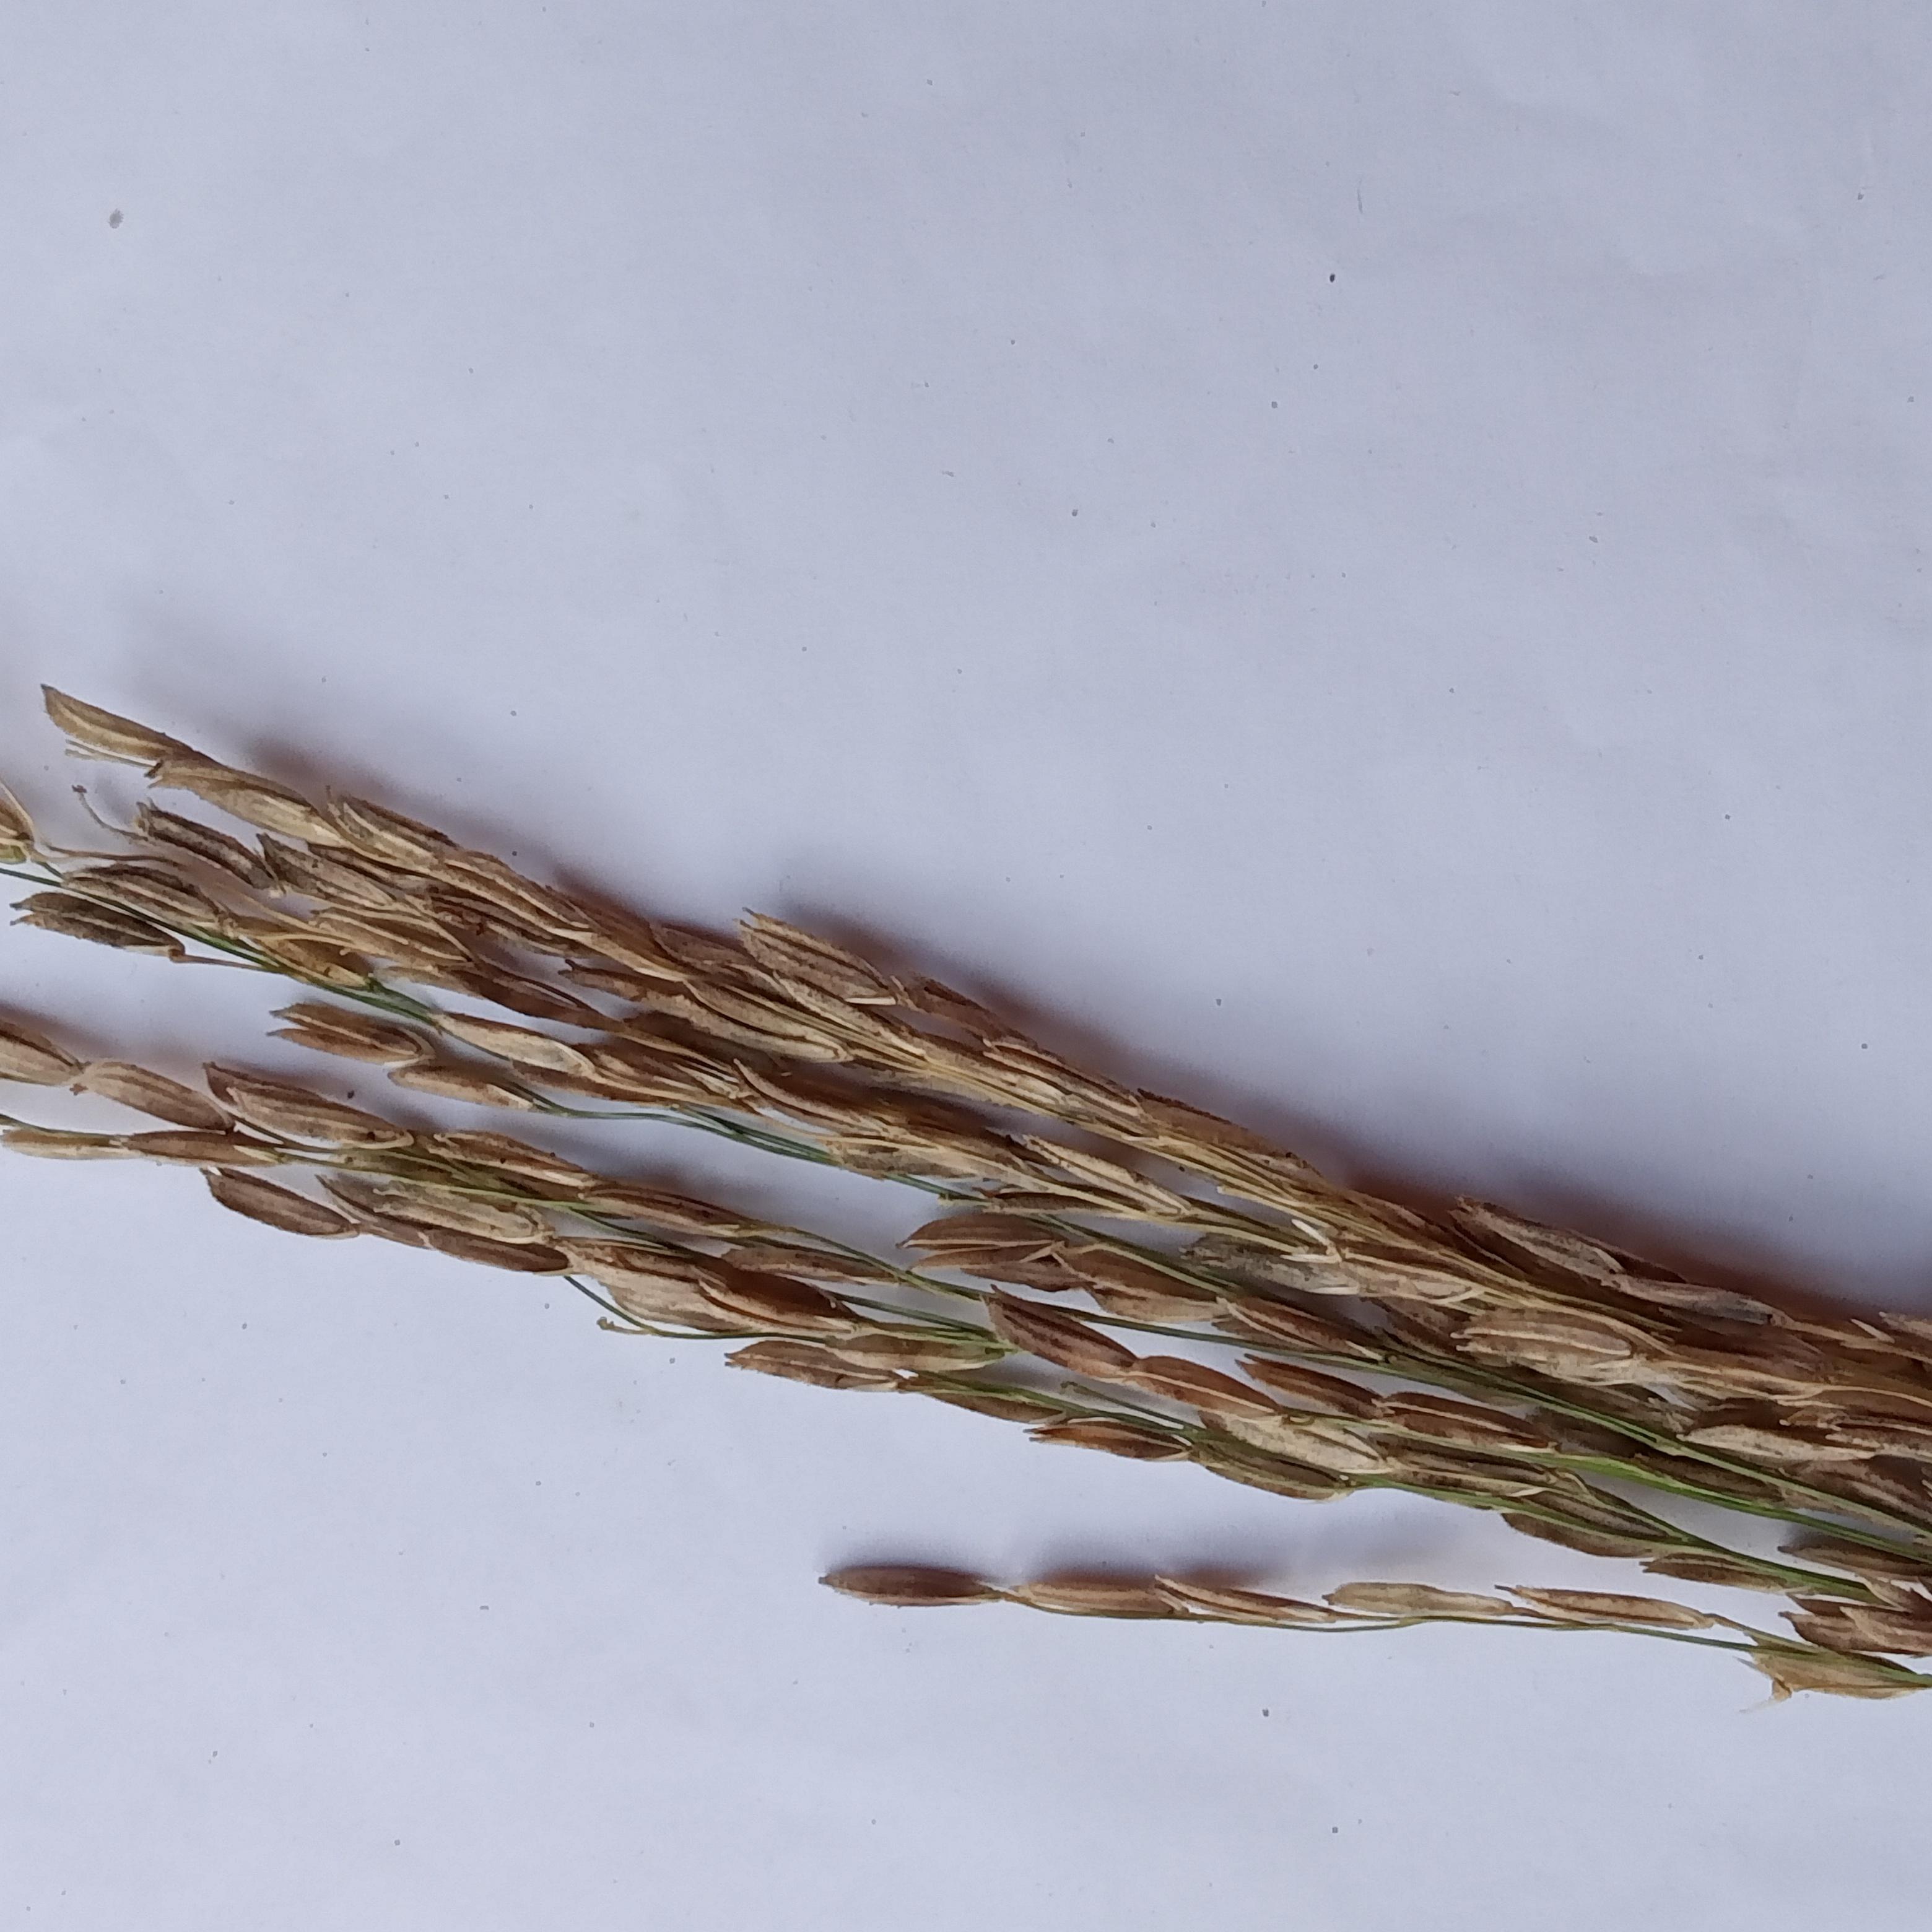
Label: Rice___Neck_Blast